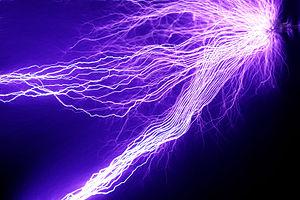
Arcs électriques de 40cm générés par ma bobine de Tesla de 225W. Temps de pose de 1s.